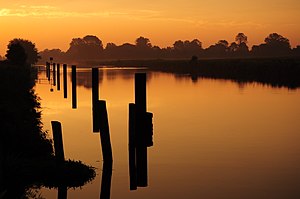
Hadelner Kanal
Hadelner Kanal, en del af sejlvejen mellem Weserfloden og Elben, her ved Otterndorf. September 2015.
Hadelner Kanal, en del af sejlvejen mellem Weserfloden og Elben, her ved Otterndorf. September 2015.
Hadelner Kanal er en del af skibsgenvejen mellem Weserfloden og Elben i Tyskland. Den er 32 km. lang og strækker sig fra Otterndorf ved Elben mellem Cuxhaven og Brunsbüttel) til søen ved Bederkesa.